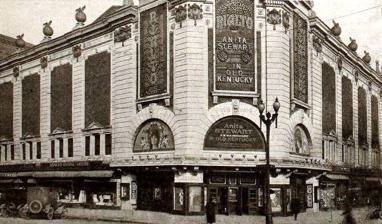
Building: Rialto Theater (Omaha, Nebraska)
Country: United States of America
Year built: 1918
Movie theater in Omaha, Nebraska, US Rialto Theater Rialto Theater in Omaha, Nebraska, showing the film In Old Kentucky , circa 1919 Address 1424 Douglas Street Omaha, Nebraska United States Coordinates 41°15′32″N 95°56′07″W / 41.2590°N 95.9353°W / 41.2590; -95.9353 Owner Blank Realty Co. Type Movie theater Capacity 2,500 Construction Opened Memorial Day, May 30, 1918 ( 1918-05-30 ) Years active 1918–1929 Architect John Latenser & Sons The Rialto Theater was a movie theater at 1424 Douglas Street in Downtown Omaha , Nebraska . The building was razed in 1986 and the site paved over for use as a parking lot. The property was later redeveloped as part of the construction of the Union Pacific Railroad's headquarters building. History The 2,500-seat theater was designed by John Latenser & Sons for the Blank Realty Company. The general contractor was Calvin Ziegler. The theater was of steel frame construction with concrete and masonry walls. The theater's exterior was of old ivory and terra cotta , with accents of polychrome blues and reds. There were three prominent arches for advertising over the theater's diagonal corner entrance. Features included a nursery with an attendant, a screening room and large orchestra space with a pipe organ . Store fronts were built along the street level and business offices were available on the second level. The total investment in the building and its outfitting was estimated in 1917 at $300,000. Arch Detail, Rialto Theater The theater, built primarily for movies, opened to the public on Memorial Day, May 30, 1918. The inaugural movie was Raffles, the Amateur Cracksman , starring John Barrymore and Evelyn Brent . Initially built for silent movies , the theater was eventually converted to talking movies . The theater closed suddenly on August 2, 1929 and was subsequently sub-divided into several retail establishments. Its later uses included a bus station , a bowling alley , a retail clothing store and a cafeteria before its eventual demolition in February 1986. The theater's large organ was acquired by Omaha Central High School with plans to install it in the school's auditorium. That plan was never executed upon and the organ was later dismantled and sold for scrap . In Season 1, Episode 14, “The Phantom of the Horse Opera,” of the television program, “That Girl”, the Rialto theater is mentioned in the dialogue. One of the characters owns an old organ, and he mentions acquiring it from “...The Rialto Theater in Omaha, NE...” See also List of theaters in Omaha, Nebraska References